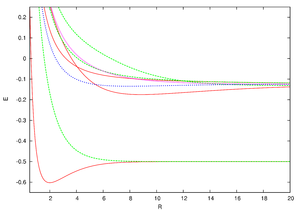
Le cation dihydrogène, également appelé ion moléculaire d'hydrogène, est l'espèce chimique de formule H₂⁺. C'est l'ion moléculaire le plus simple, composé de deux hydrons unis par un unique électron. Il se forme notamment dans le milieu interstellaire sous l'effet du rayonnement cosmique :